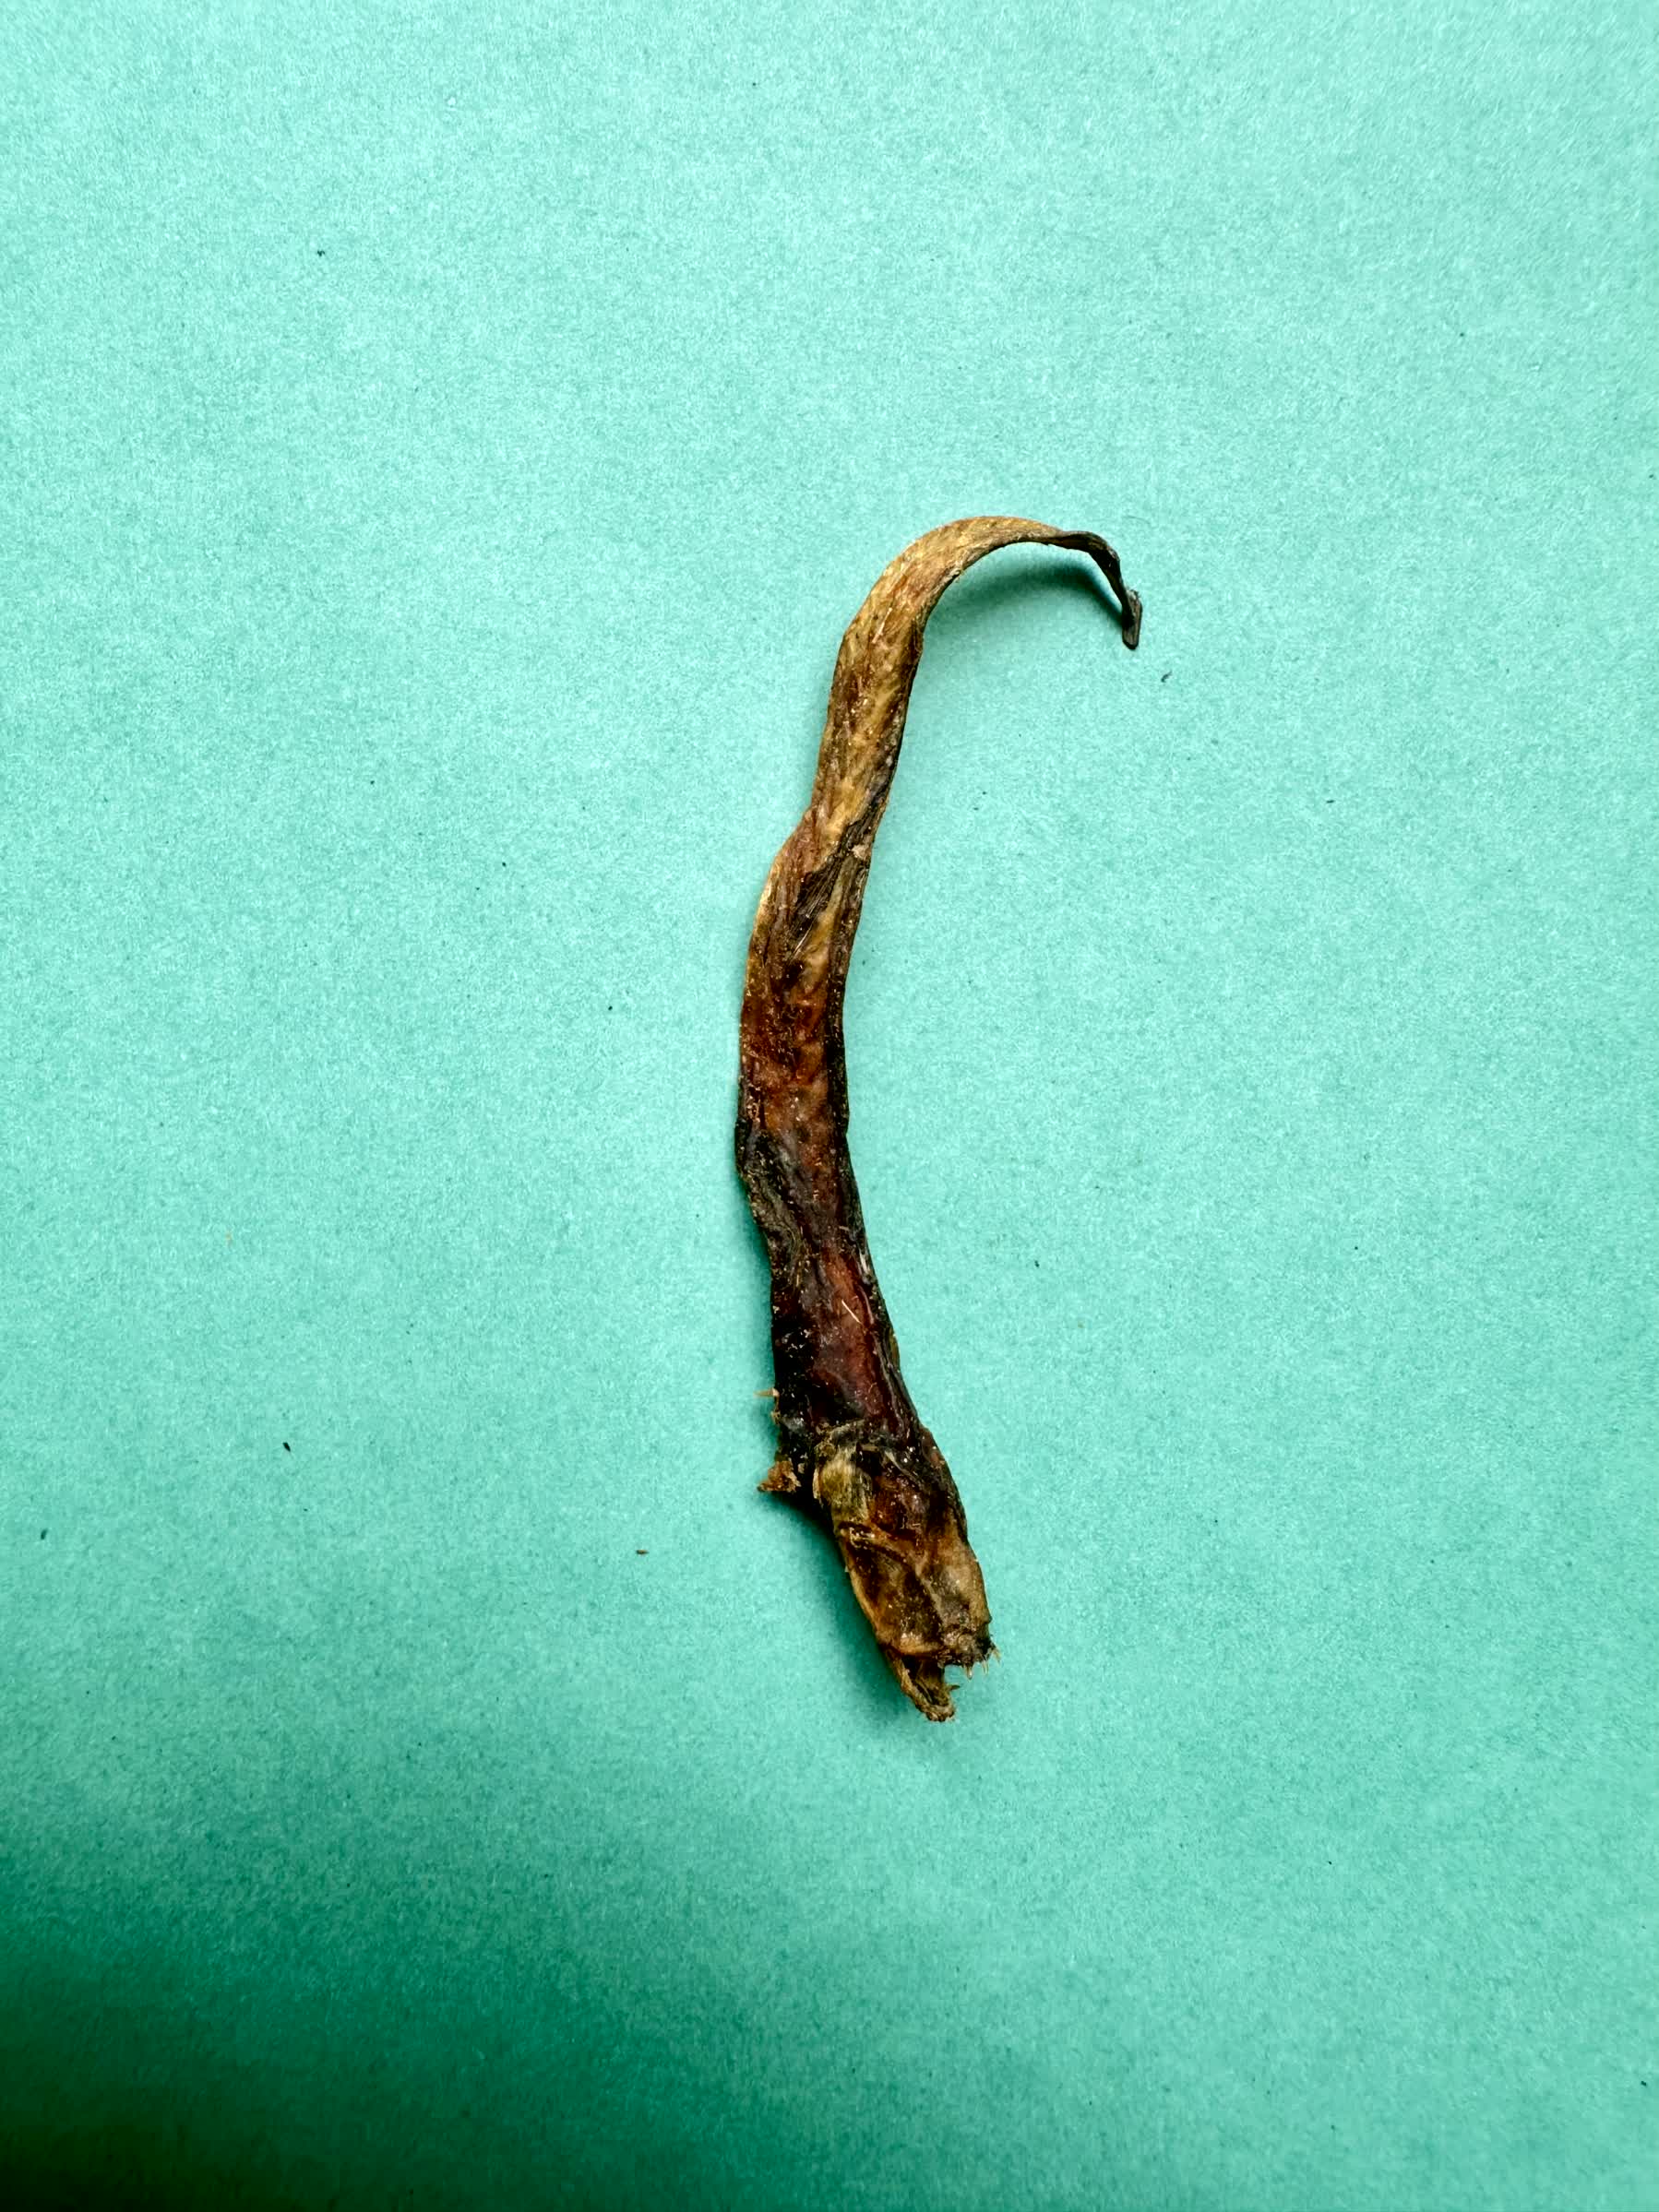
Species: Chewa